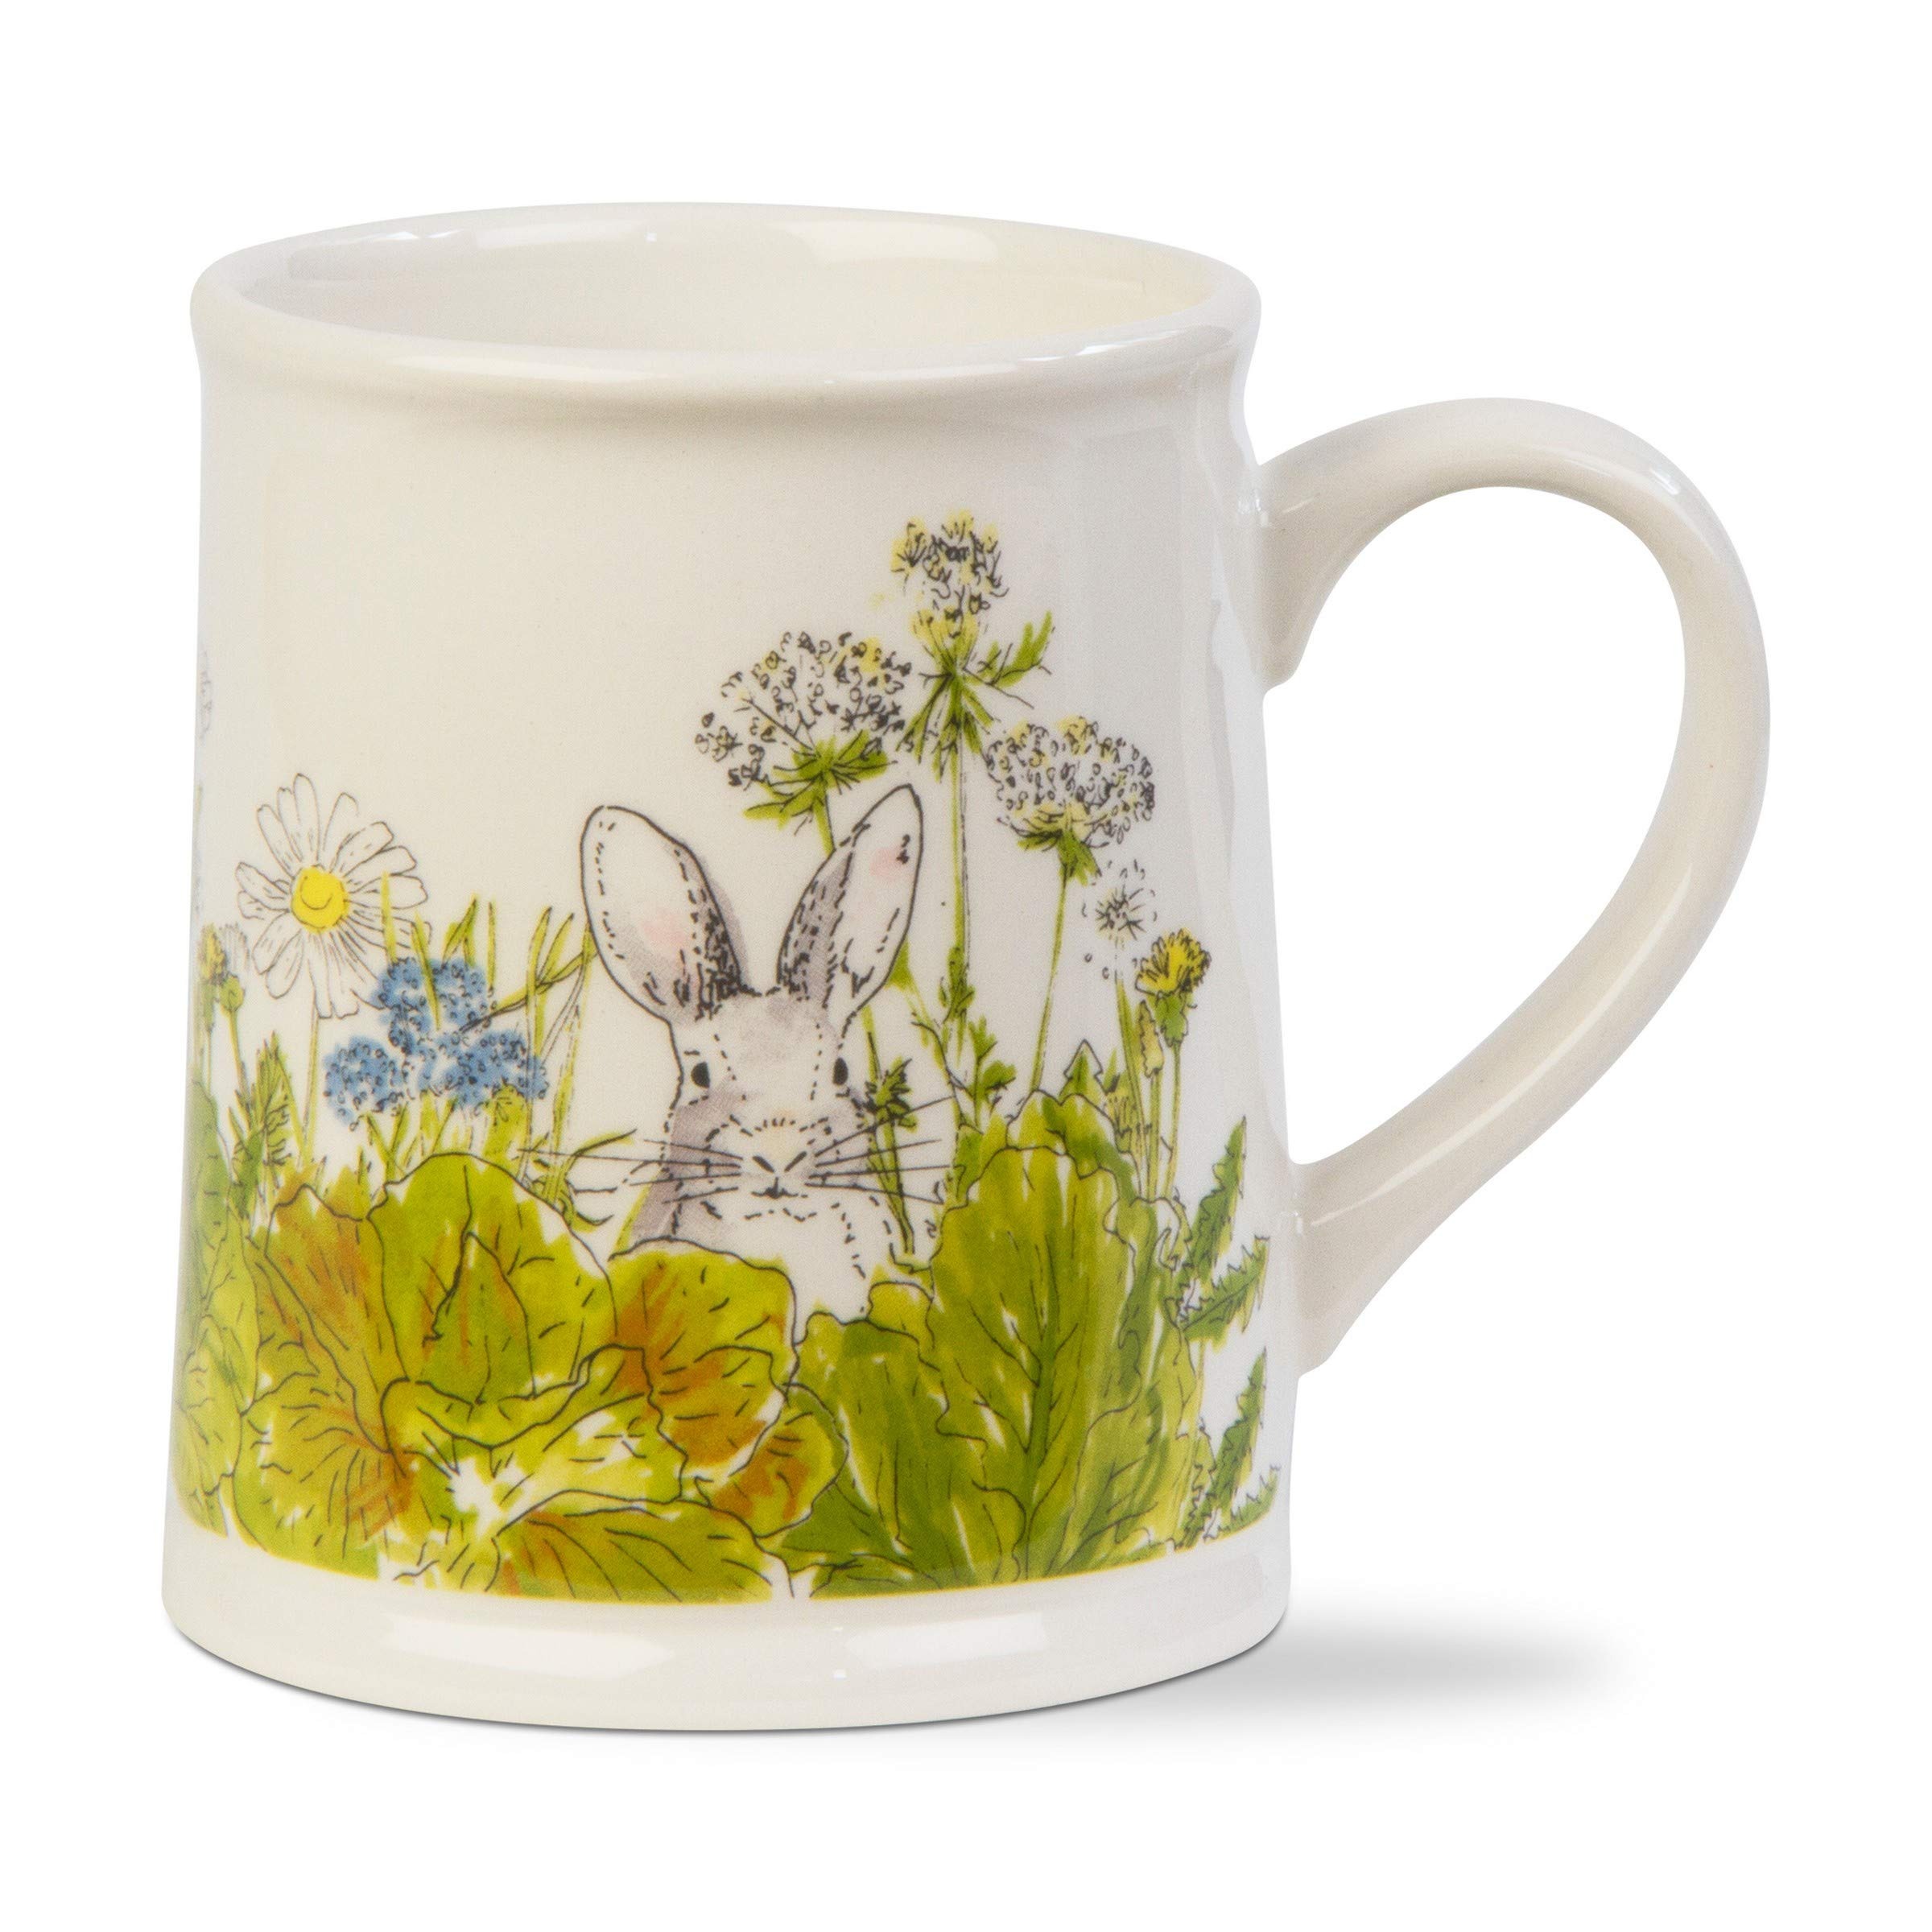
Item Name: tag Bunny Garden Mug, 1 EA 1 EA Green Multi
Bullet Point 1: To from gift tag for easy gifting.
Bullet Point 2: Product made of earthenware.
Product Description: Hand painted earthenware with a decal design. We take pride in the quality of our beautiful products. Each item is designed with style and function in mind. You’ll be delighted with our many home décor styles for any season. We are continuously introducing new selections seasonally as well. Our products also make great gifts for your loved ones!
Value: 1.0
Unit: Count

Price: 15.99